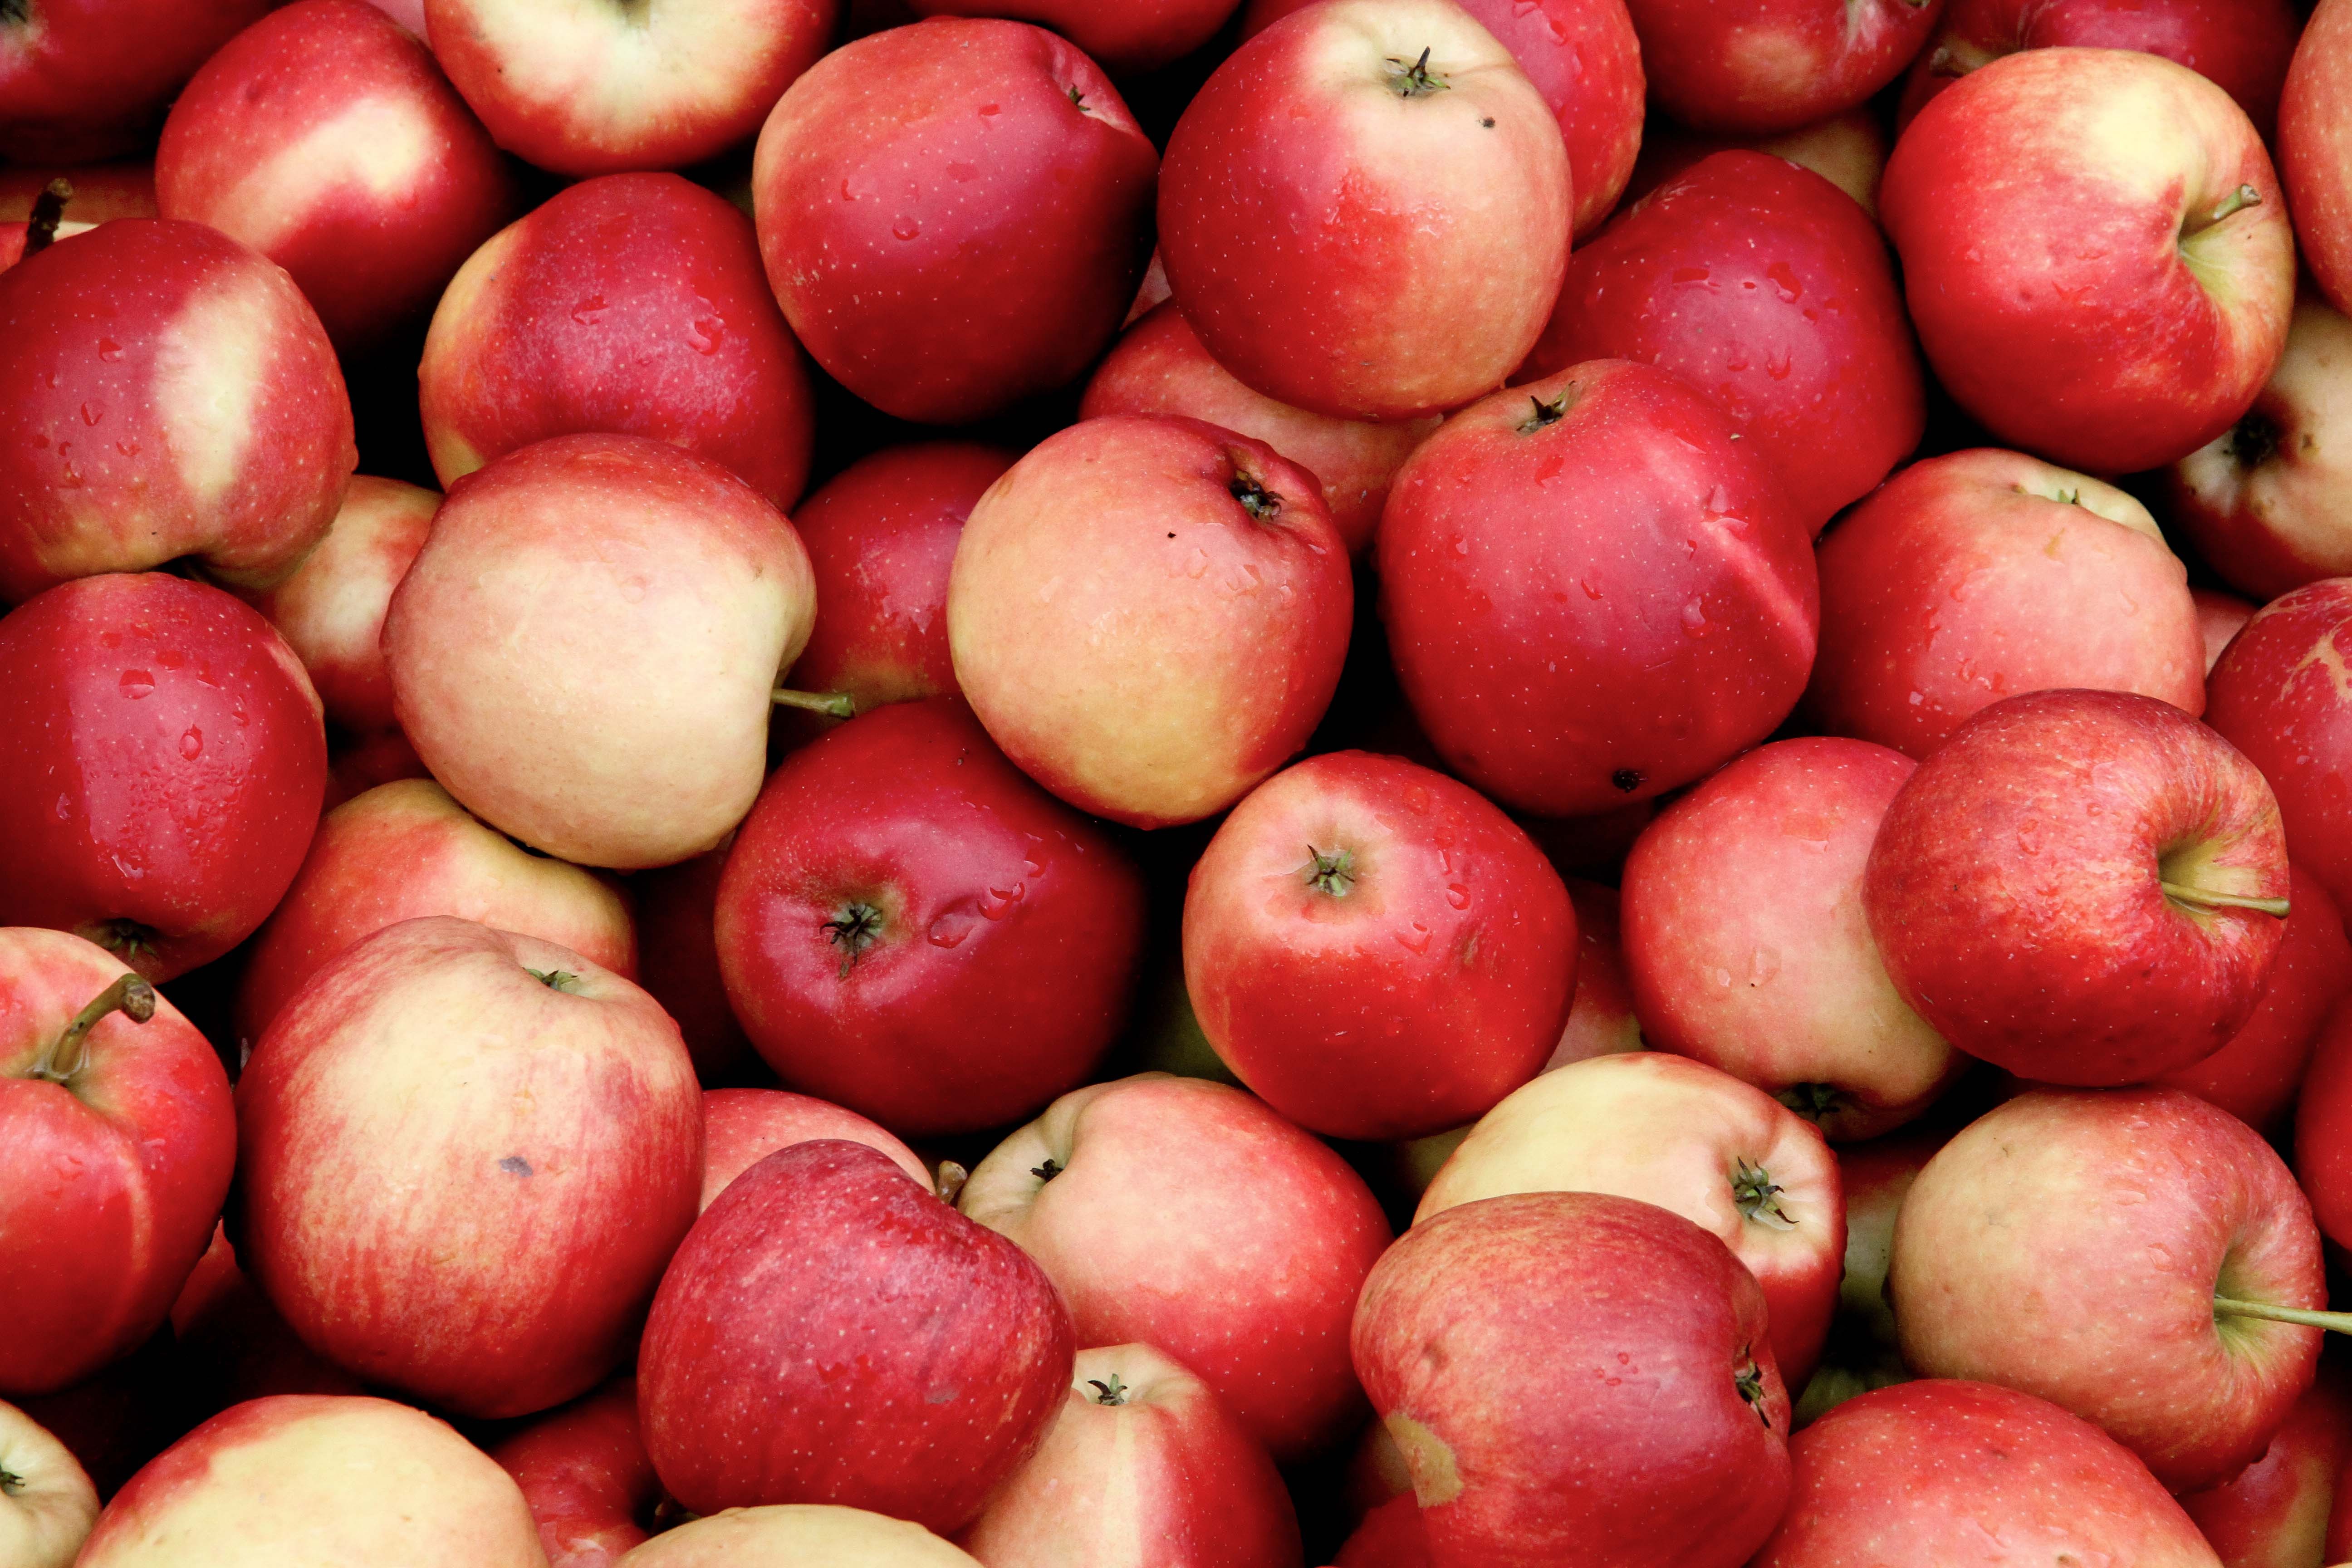
apple, nature, plant, fruit, food, harvest, produce, autumn, fruits, autumn colours, flowering plant, rose family, nectarine, land plant, rose order, autumn impressions, shore excursion